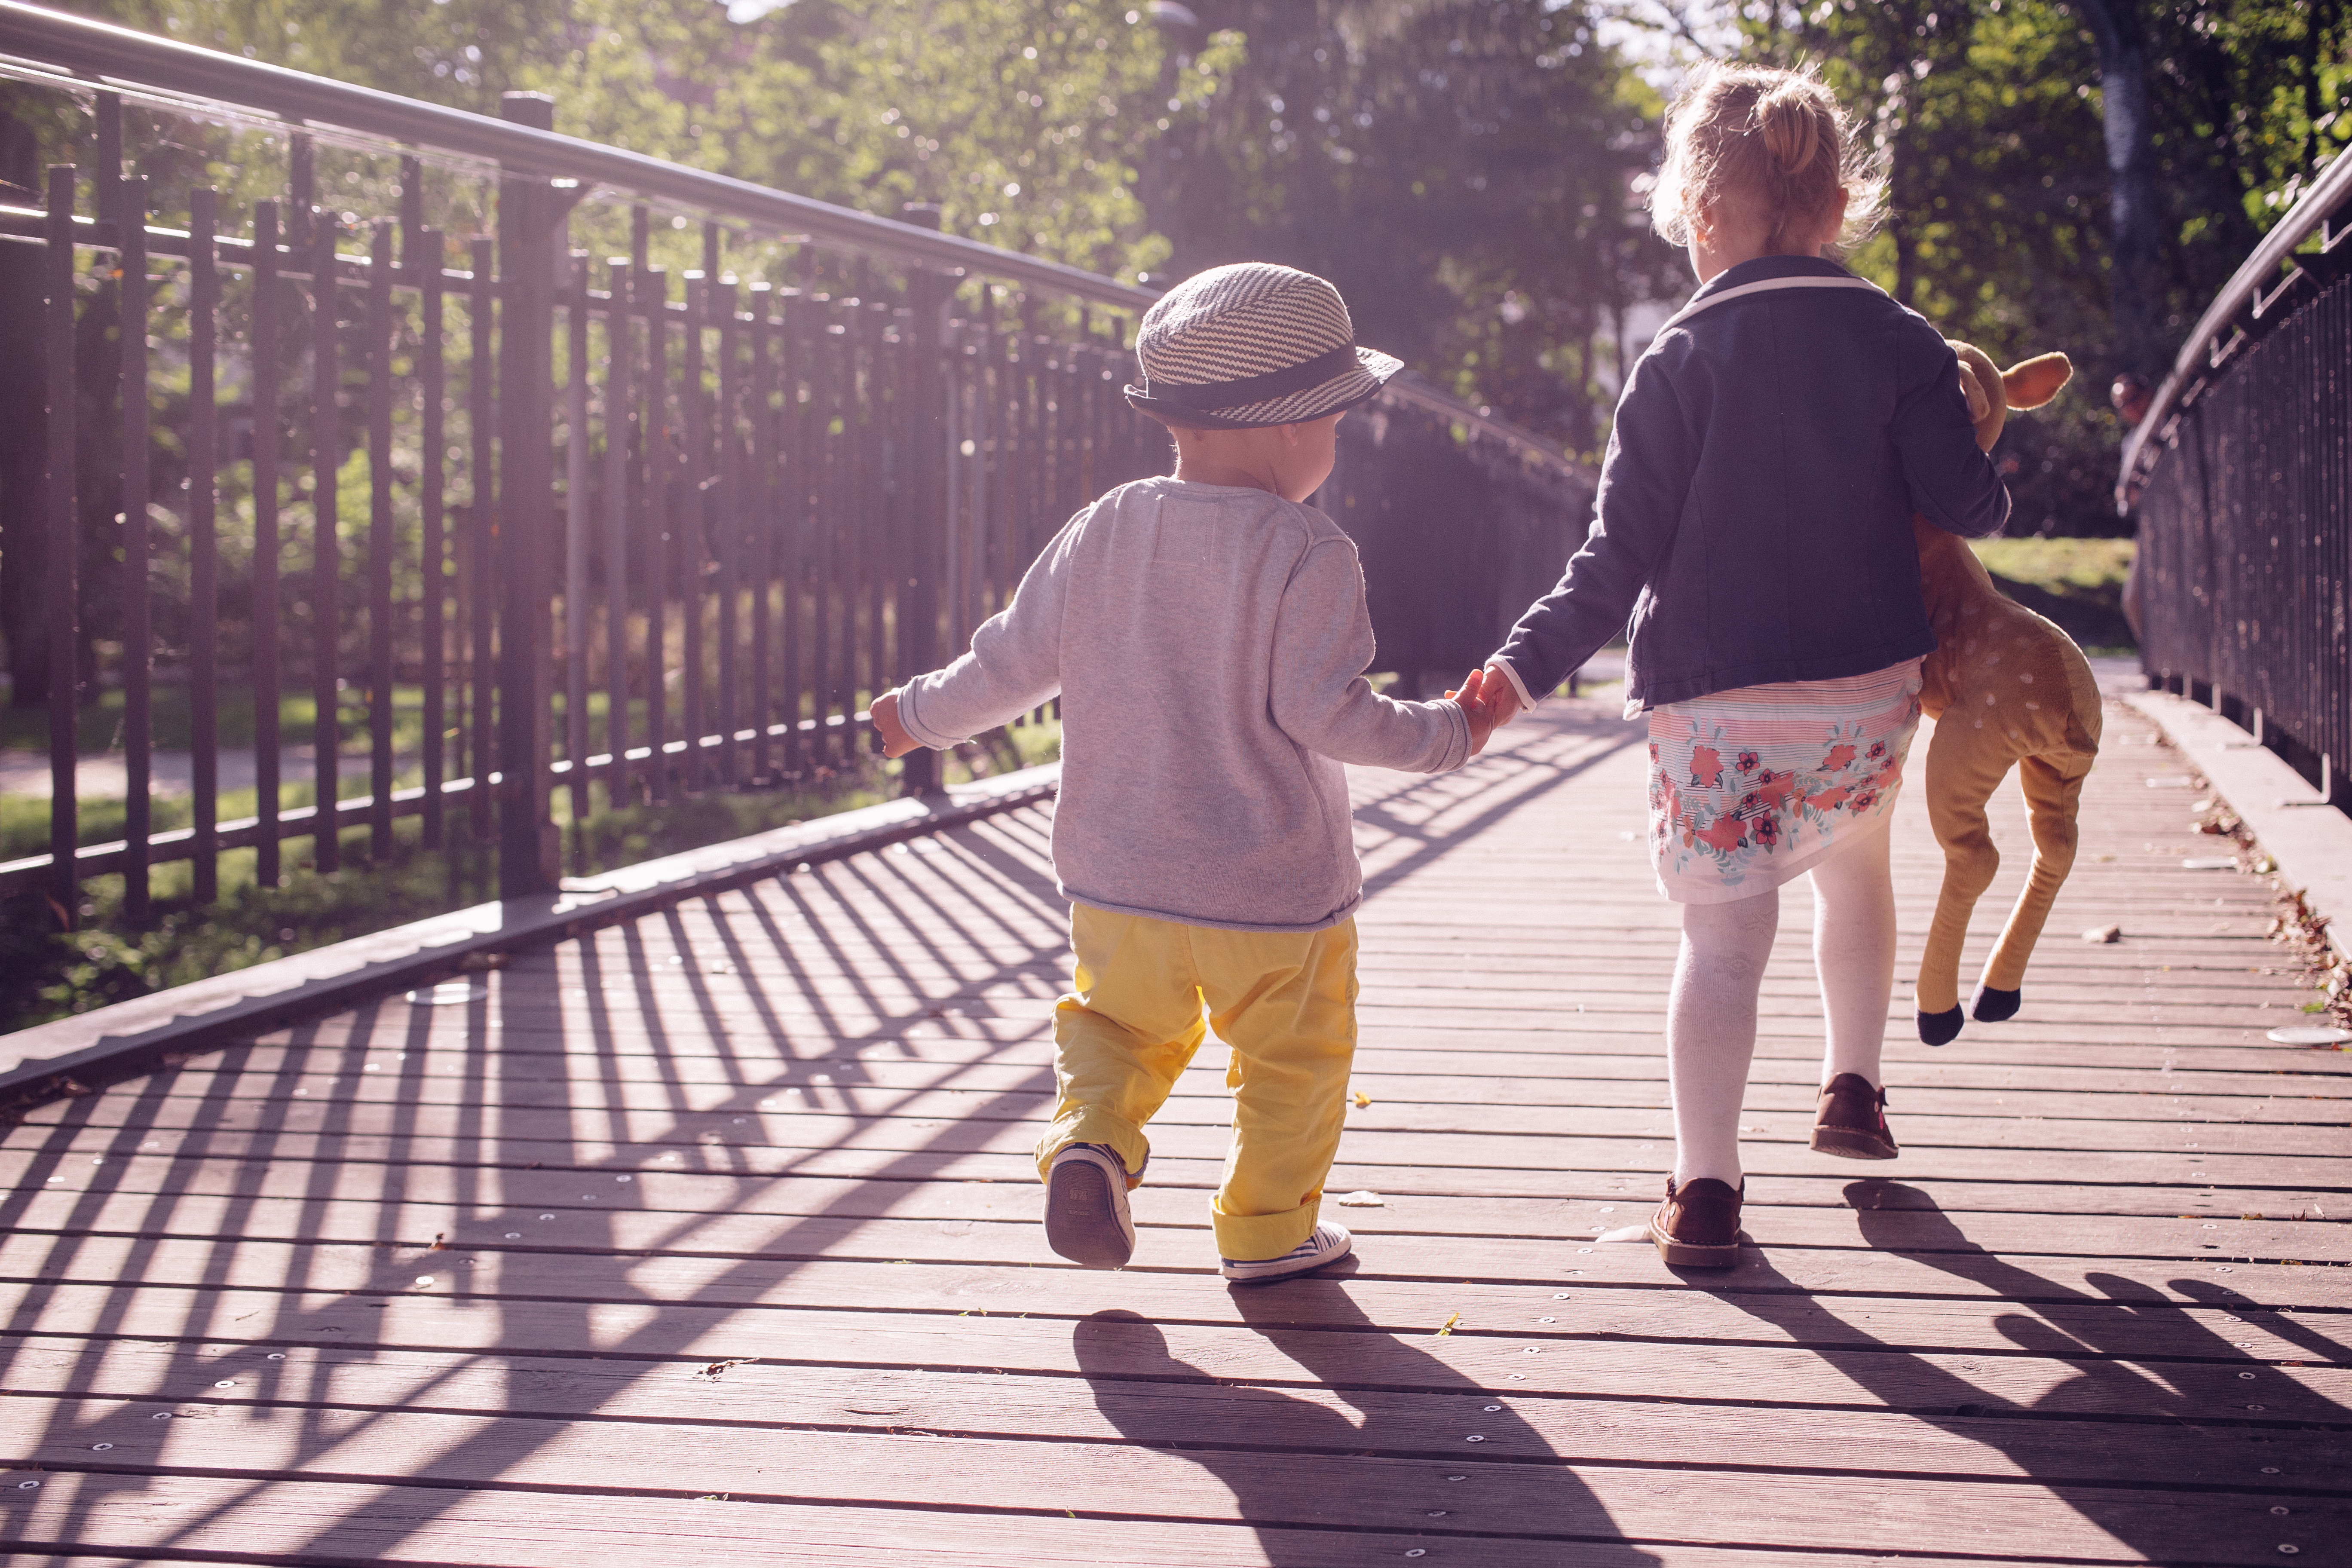
walking, people, girl, bridge, walkway, summer, travel, recreation, motion, walk, spring, park, child, fashion, lifestyle, leisure, season, trees, outdoors, kids, children, fun, stuffed animal, light and shadow